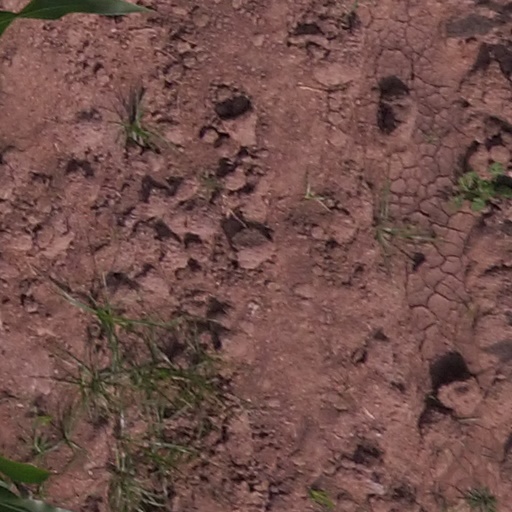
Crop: maize; corn